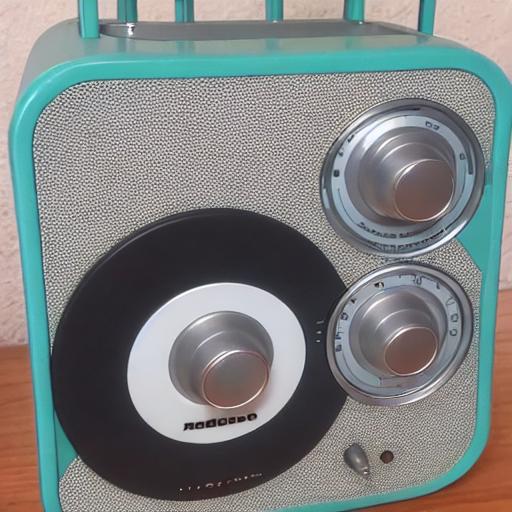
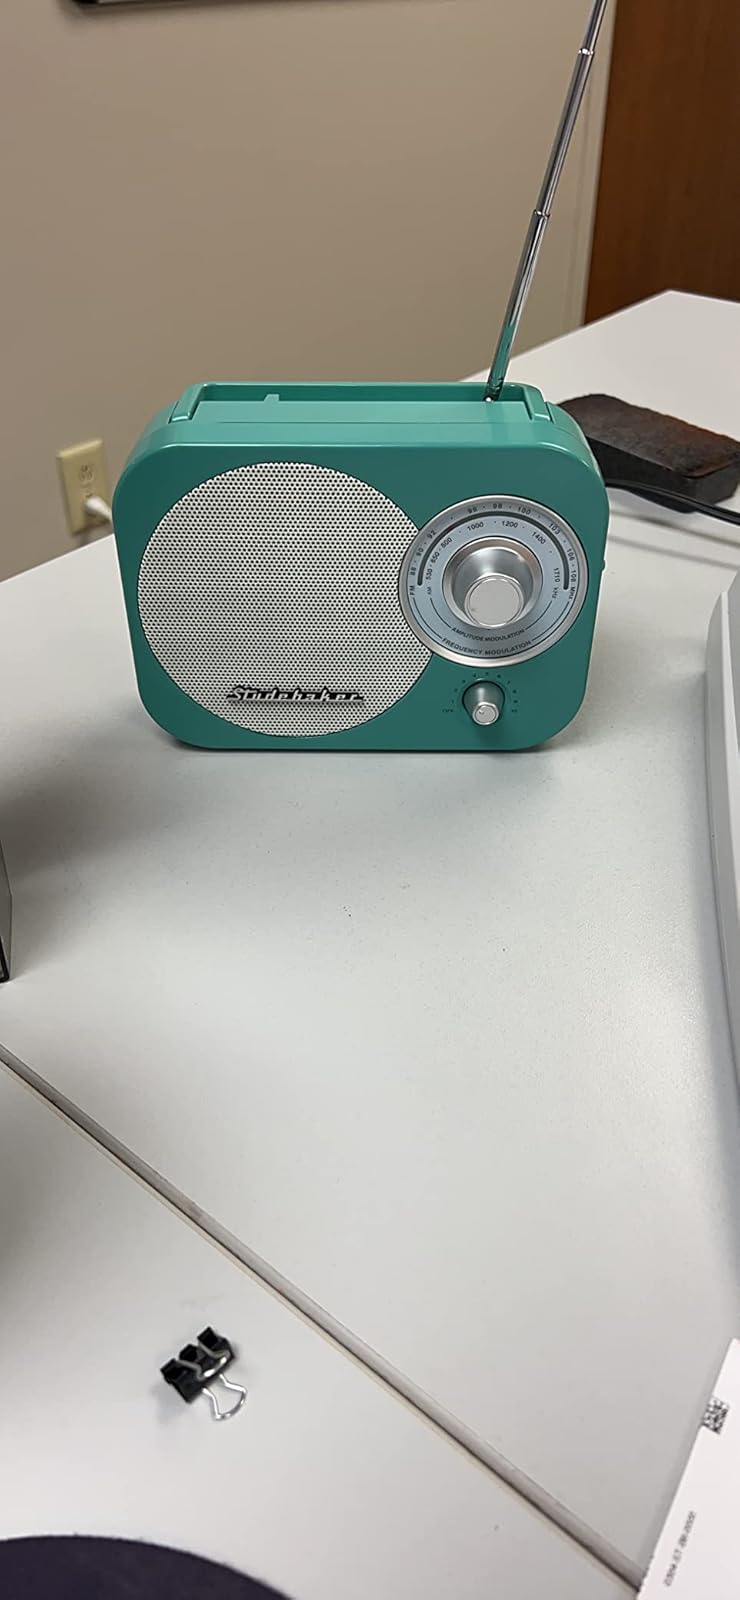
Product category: radio
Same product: no